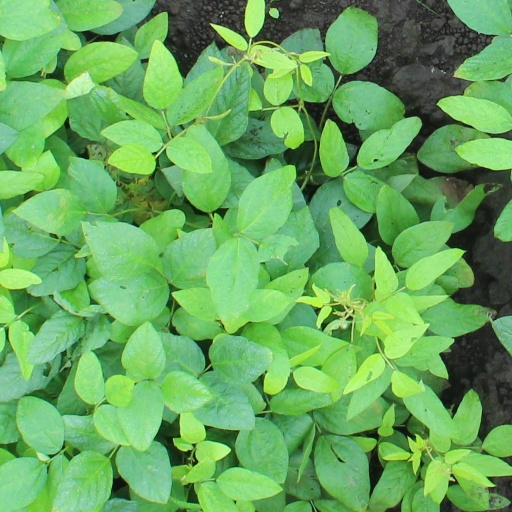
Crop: soybean